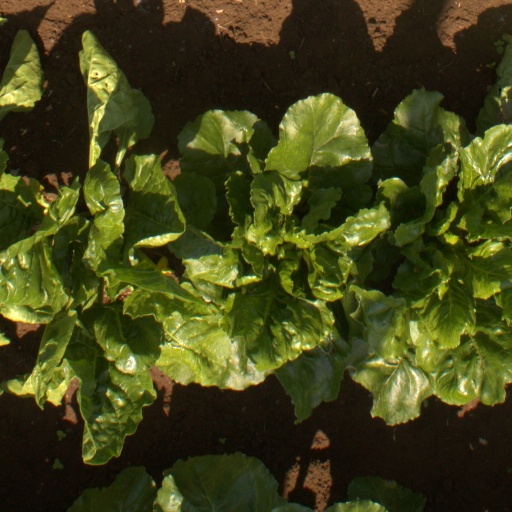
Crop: sugar beet